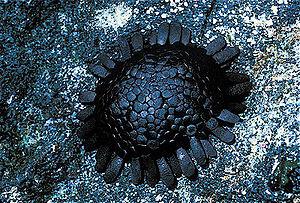
L'oursin tortue est une espèce d' échinodermes célèbre pour son apparence en forme de casque ou de carapace, d'où son appellation de « tortue ». Mais vivant sur des rochers battus par les vagues, il est aussi connu pour sa puissance fixatrice : c'est pour cela qu'on ne peut le capturer que par surprise et avec une certaine poigne pour espérer pouvoir le décrocher de son rocher. C'est un oursin particulier car il n'a pas de « piquants ».
Les Odontophora constituent une super-famille d'oursins réguliers au sein de l'ordre des Camarodonta.
Les Colobocentrotus sont un genre d'oursins couramment appelés « oursins tortues » pour leur apparence de carapace écailleuse.